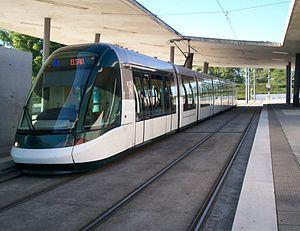
Tramways de Strasbourg Ligne B à Hoenheim Gare, le 26 Août 2007, jour de l'inauguration de l'extension du réseau Tramway Strasbourgeois
La ligne B du réseau de transports en commun de l'Eurométropole de Strasbourg est une ligne de tramway. Exploitée par la Compagnie des transports strasbourgeois, il s'agit de la plus longue ligne de tramway de l'agglomération.